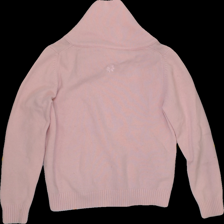
View: back
Type: Sweater
Category: Ladies
Brand: Not Applicable
Colors: pink
Material: 100% wool
Cut: Collar
Size: 40
Season: Winter
Trend: No trend
Stains: Yes
Damage: 0
Price range: 50-100
Recommended usage: Export